Last Glacial Maximum

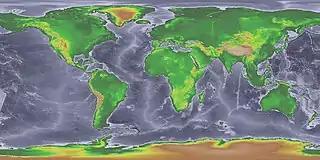
A map of the world during the Last Glacial Maximum

During the LGM, valley glaciers in the southern Andes (38–43° S) merged and descended from the Andes occupying lacustrine and marine basins where they spread out forming large piedmont glacier lobes. Glaciers extended about 7 km west of the modern Llanquihue Lake, but not more than 2 to 3 km south of it. Nahuel Huapi Lake in Argentina was also glaciated by the same time. Over most of the Chiloé Archipelago, glacier advance peaked 26,000 years ago, forming a long north–south moraine system along the eastern coast of Chiloé Island (41.5–43° S). By that time the glaciation at the latitude of Chiloé was of ice sheet type contrasting to the valley glaciation found further north in Chile.